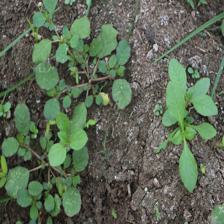
Label: BroadLeafWeed